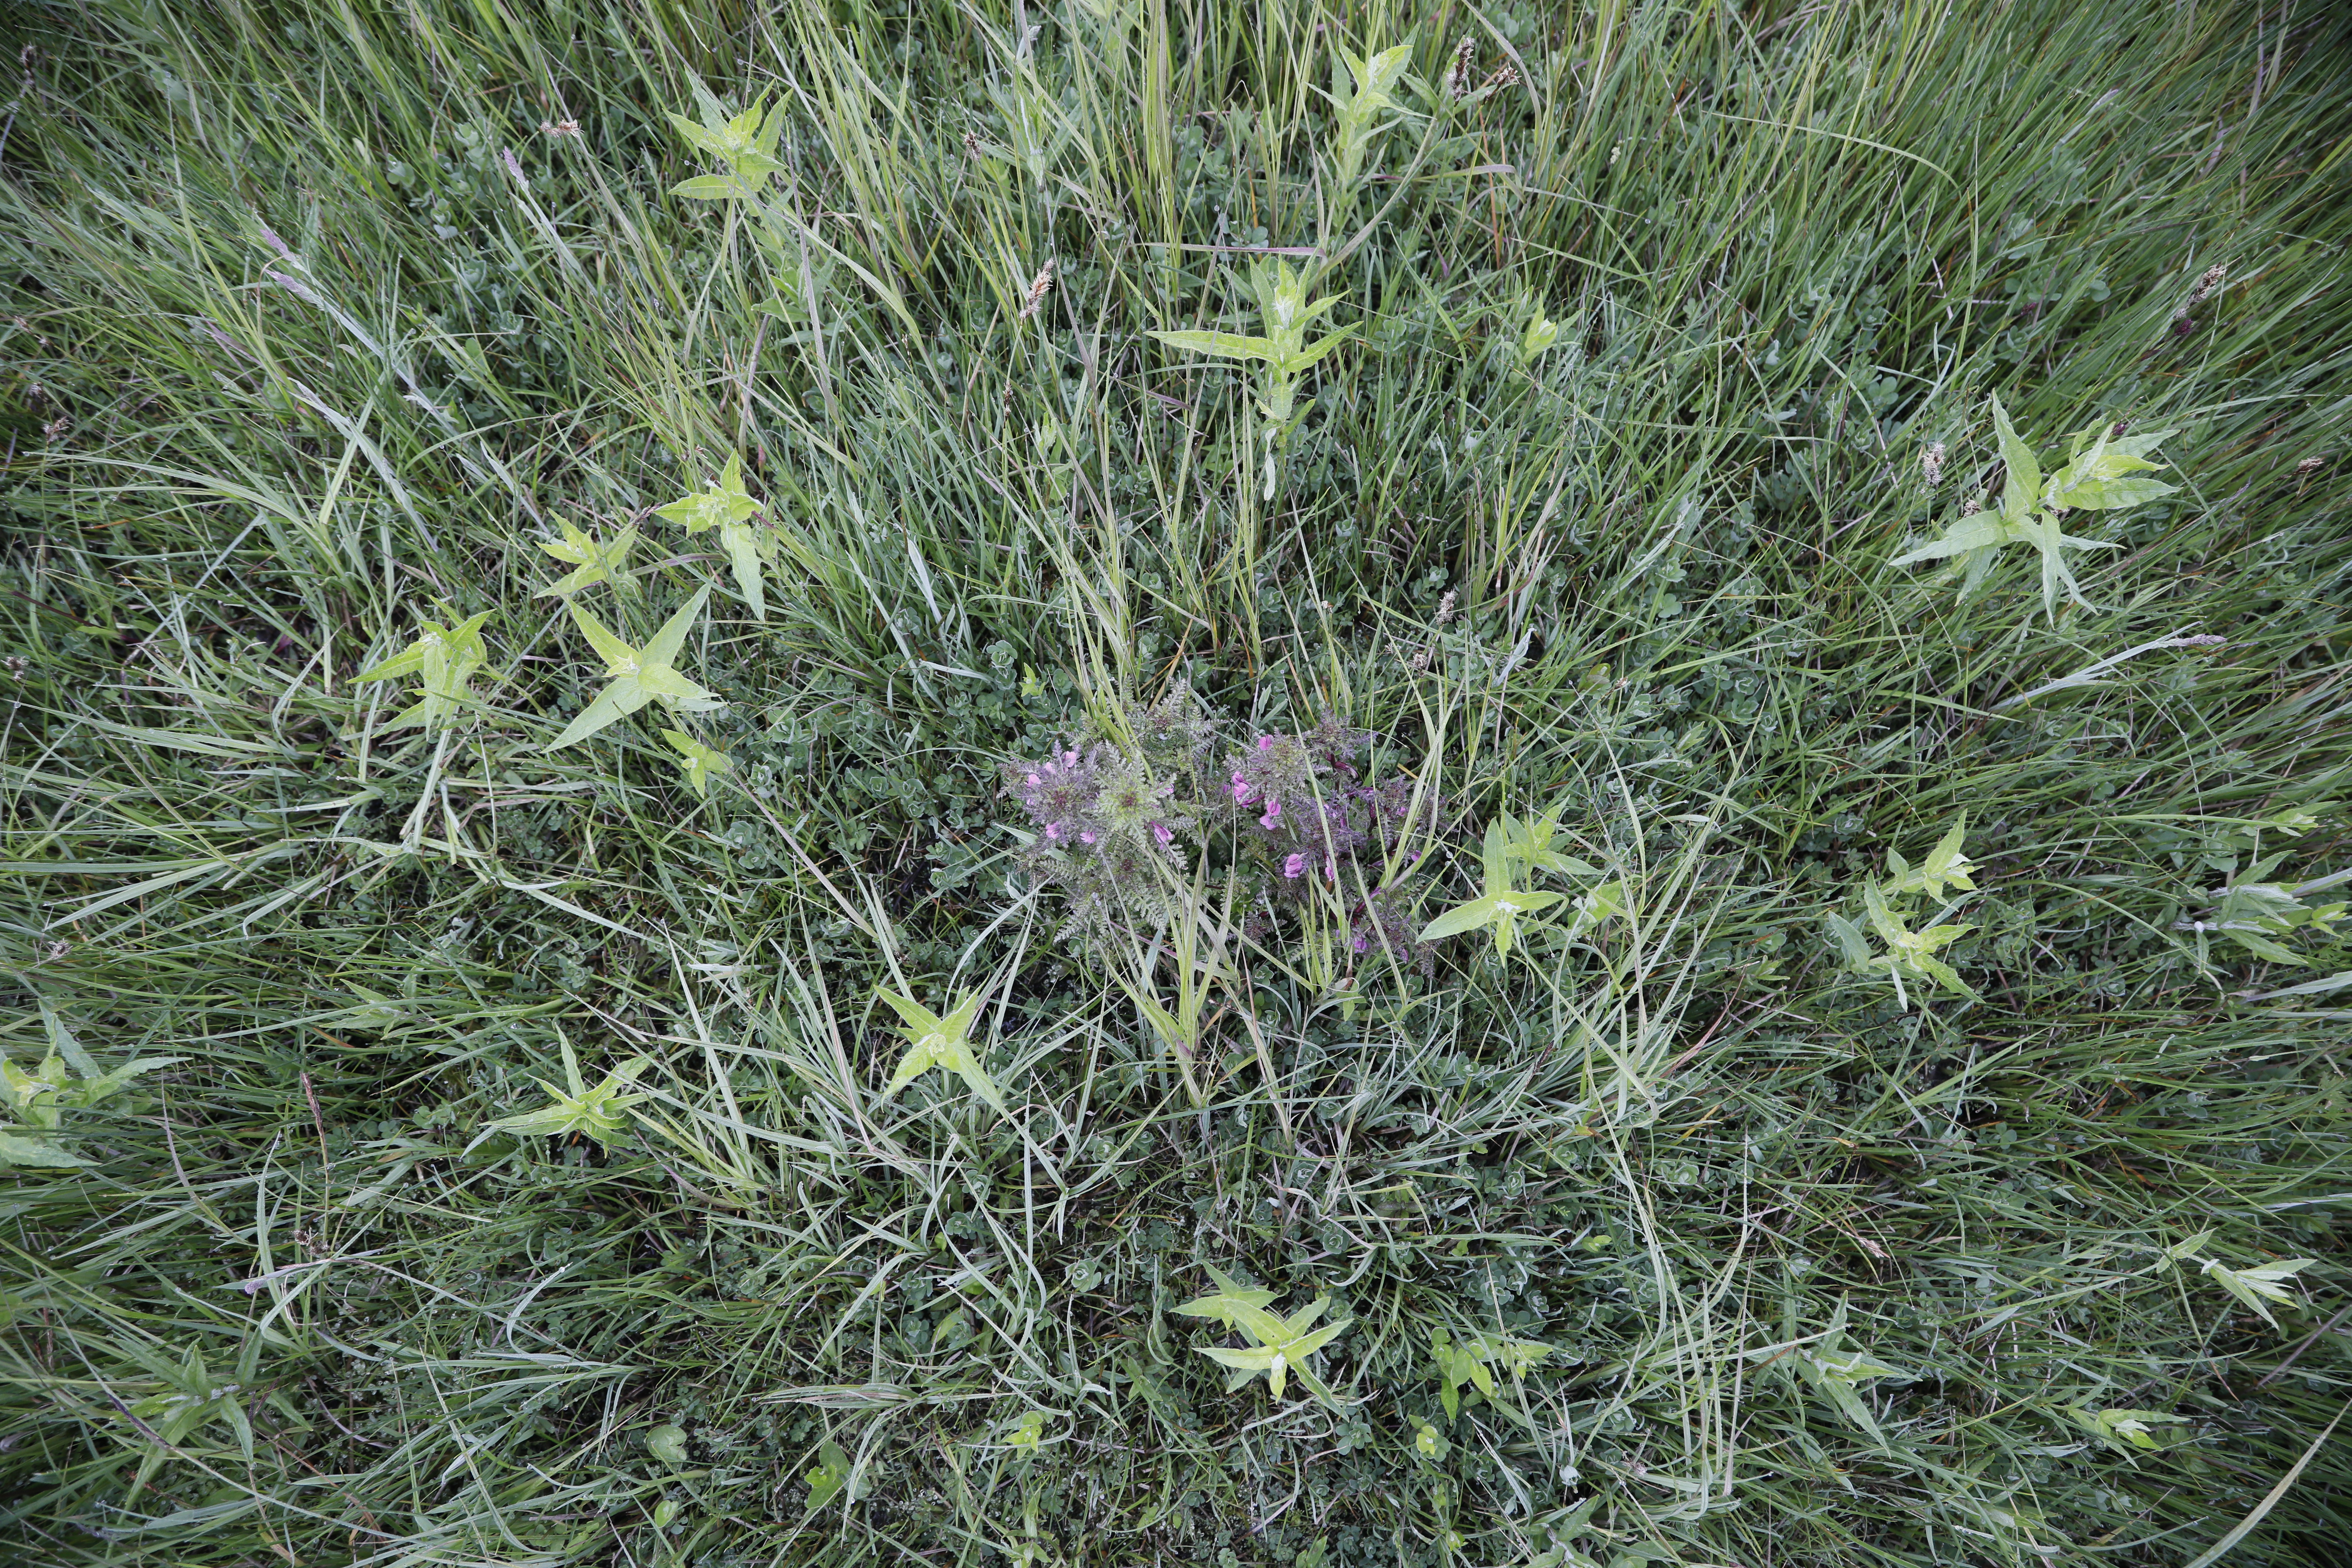
Plant species: Pedicularis palustris